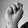
ASL letter: N